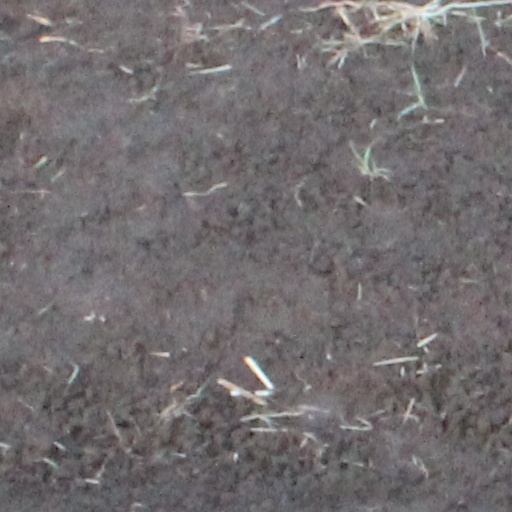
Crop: wheat